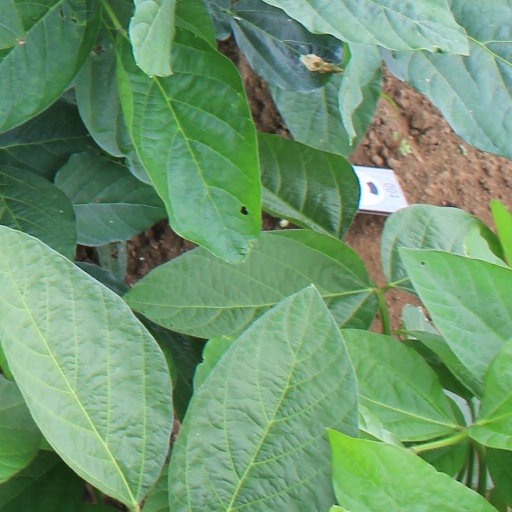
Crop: soybean